West London

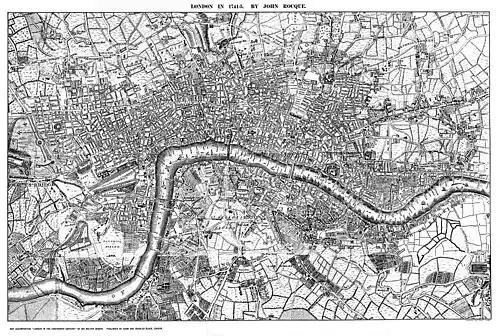
A detailed copy of John Rocque's Map of London, 1741-5.

As well as the proximity of the centre of government, the West End was long favoured by the rich elite as a place of residence because it was usually upwind of the smoke drifting from the crowded City.